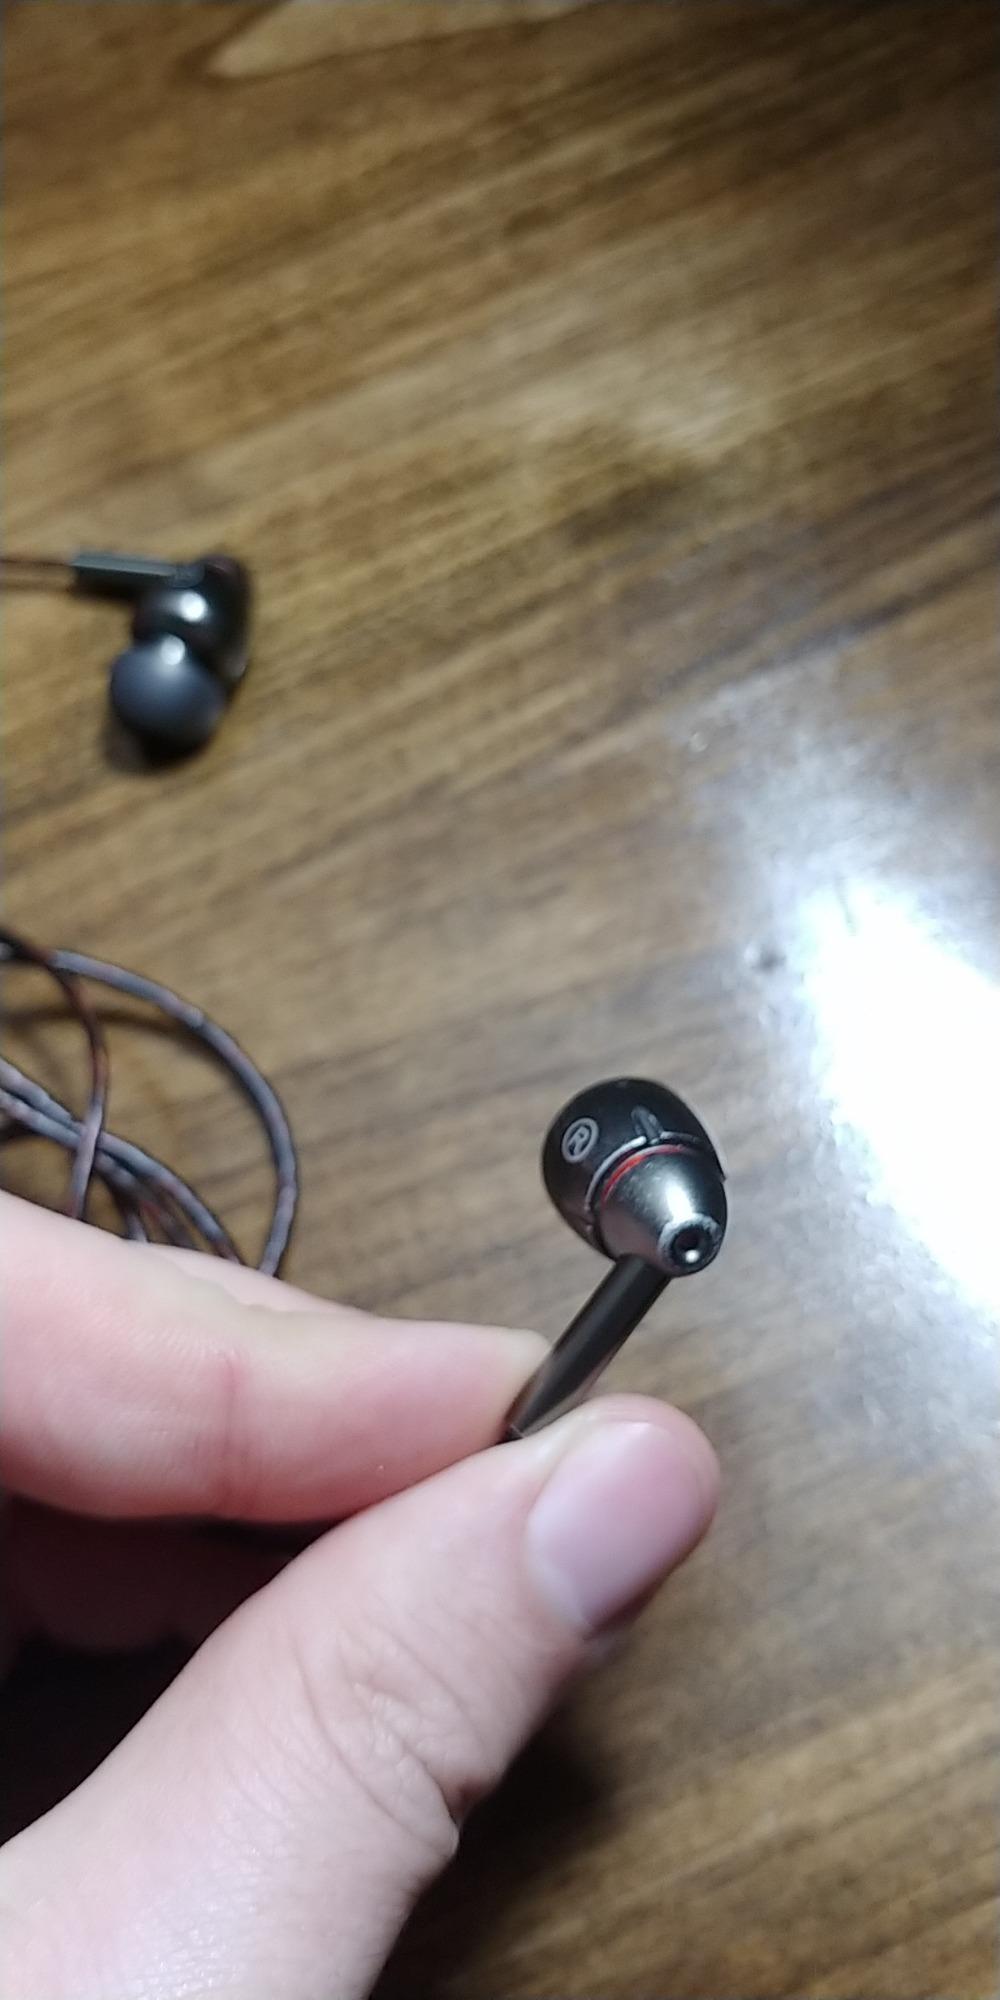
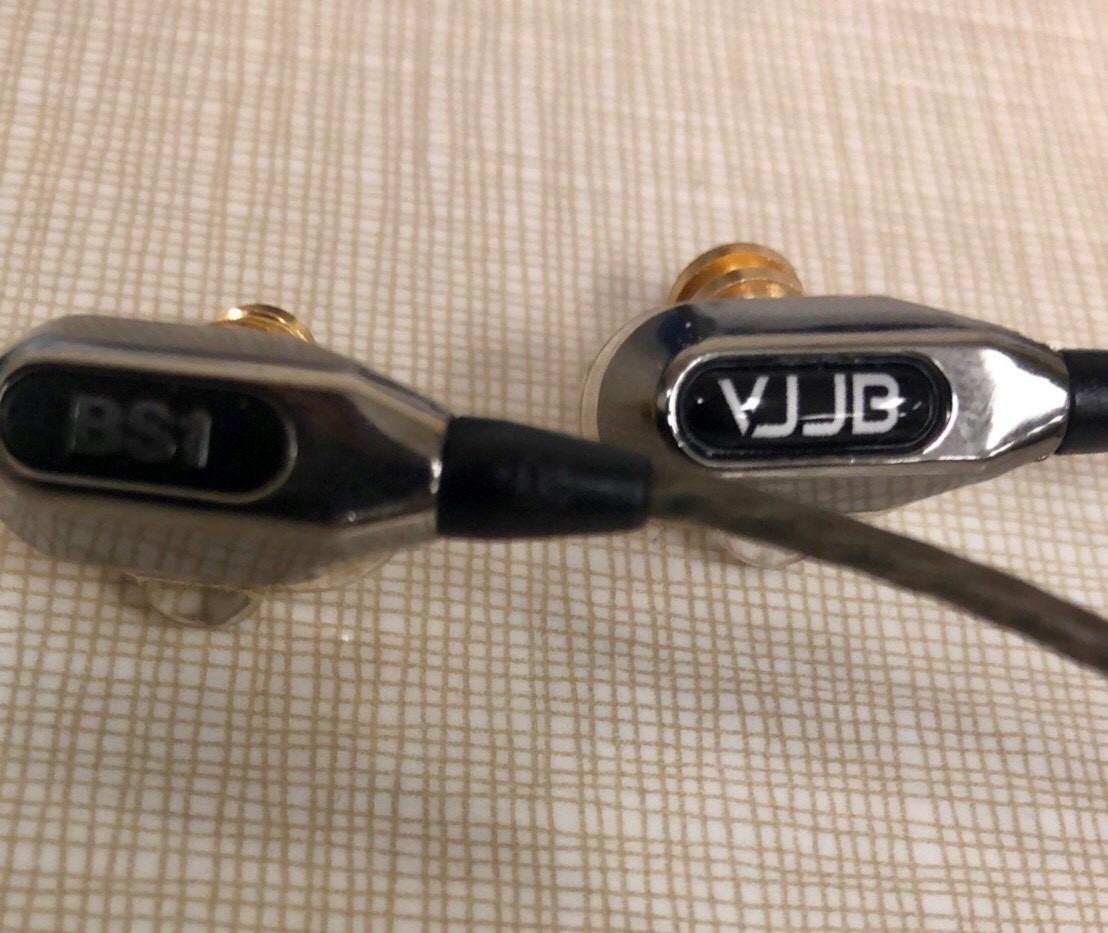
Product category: headphones
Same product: no